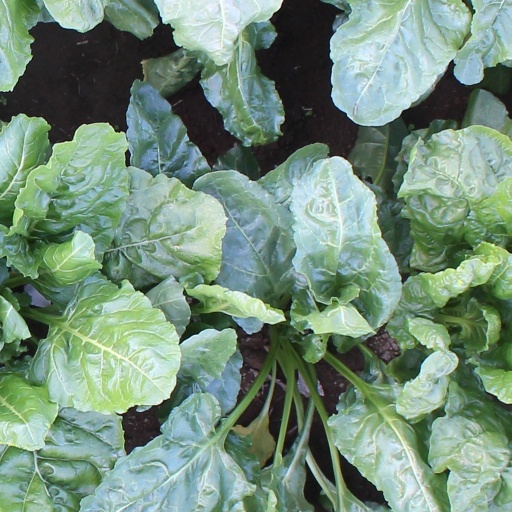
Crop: sugar beet